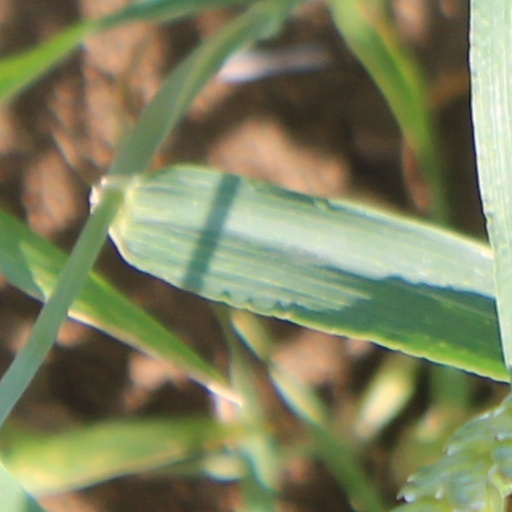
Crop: wheat